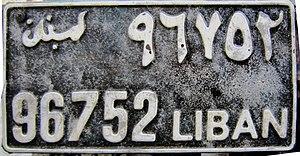
Les plaques d'immatriculation des véhicules libanais comportent le nom du pays, un nombre de trois à sept chiffres et une lettre repérant le centre immatriculateur.